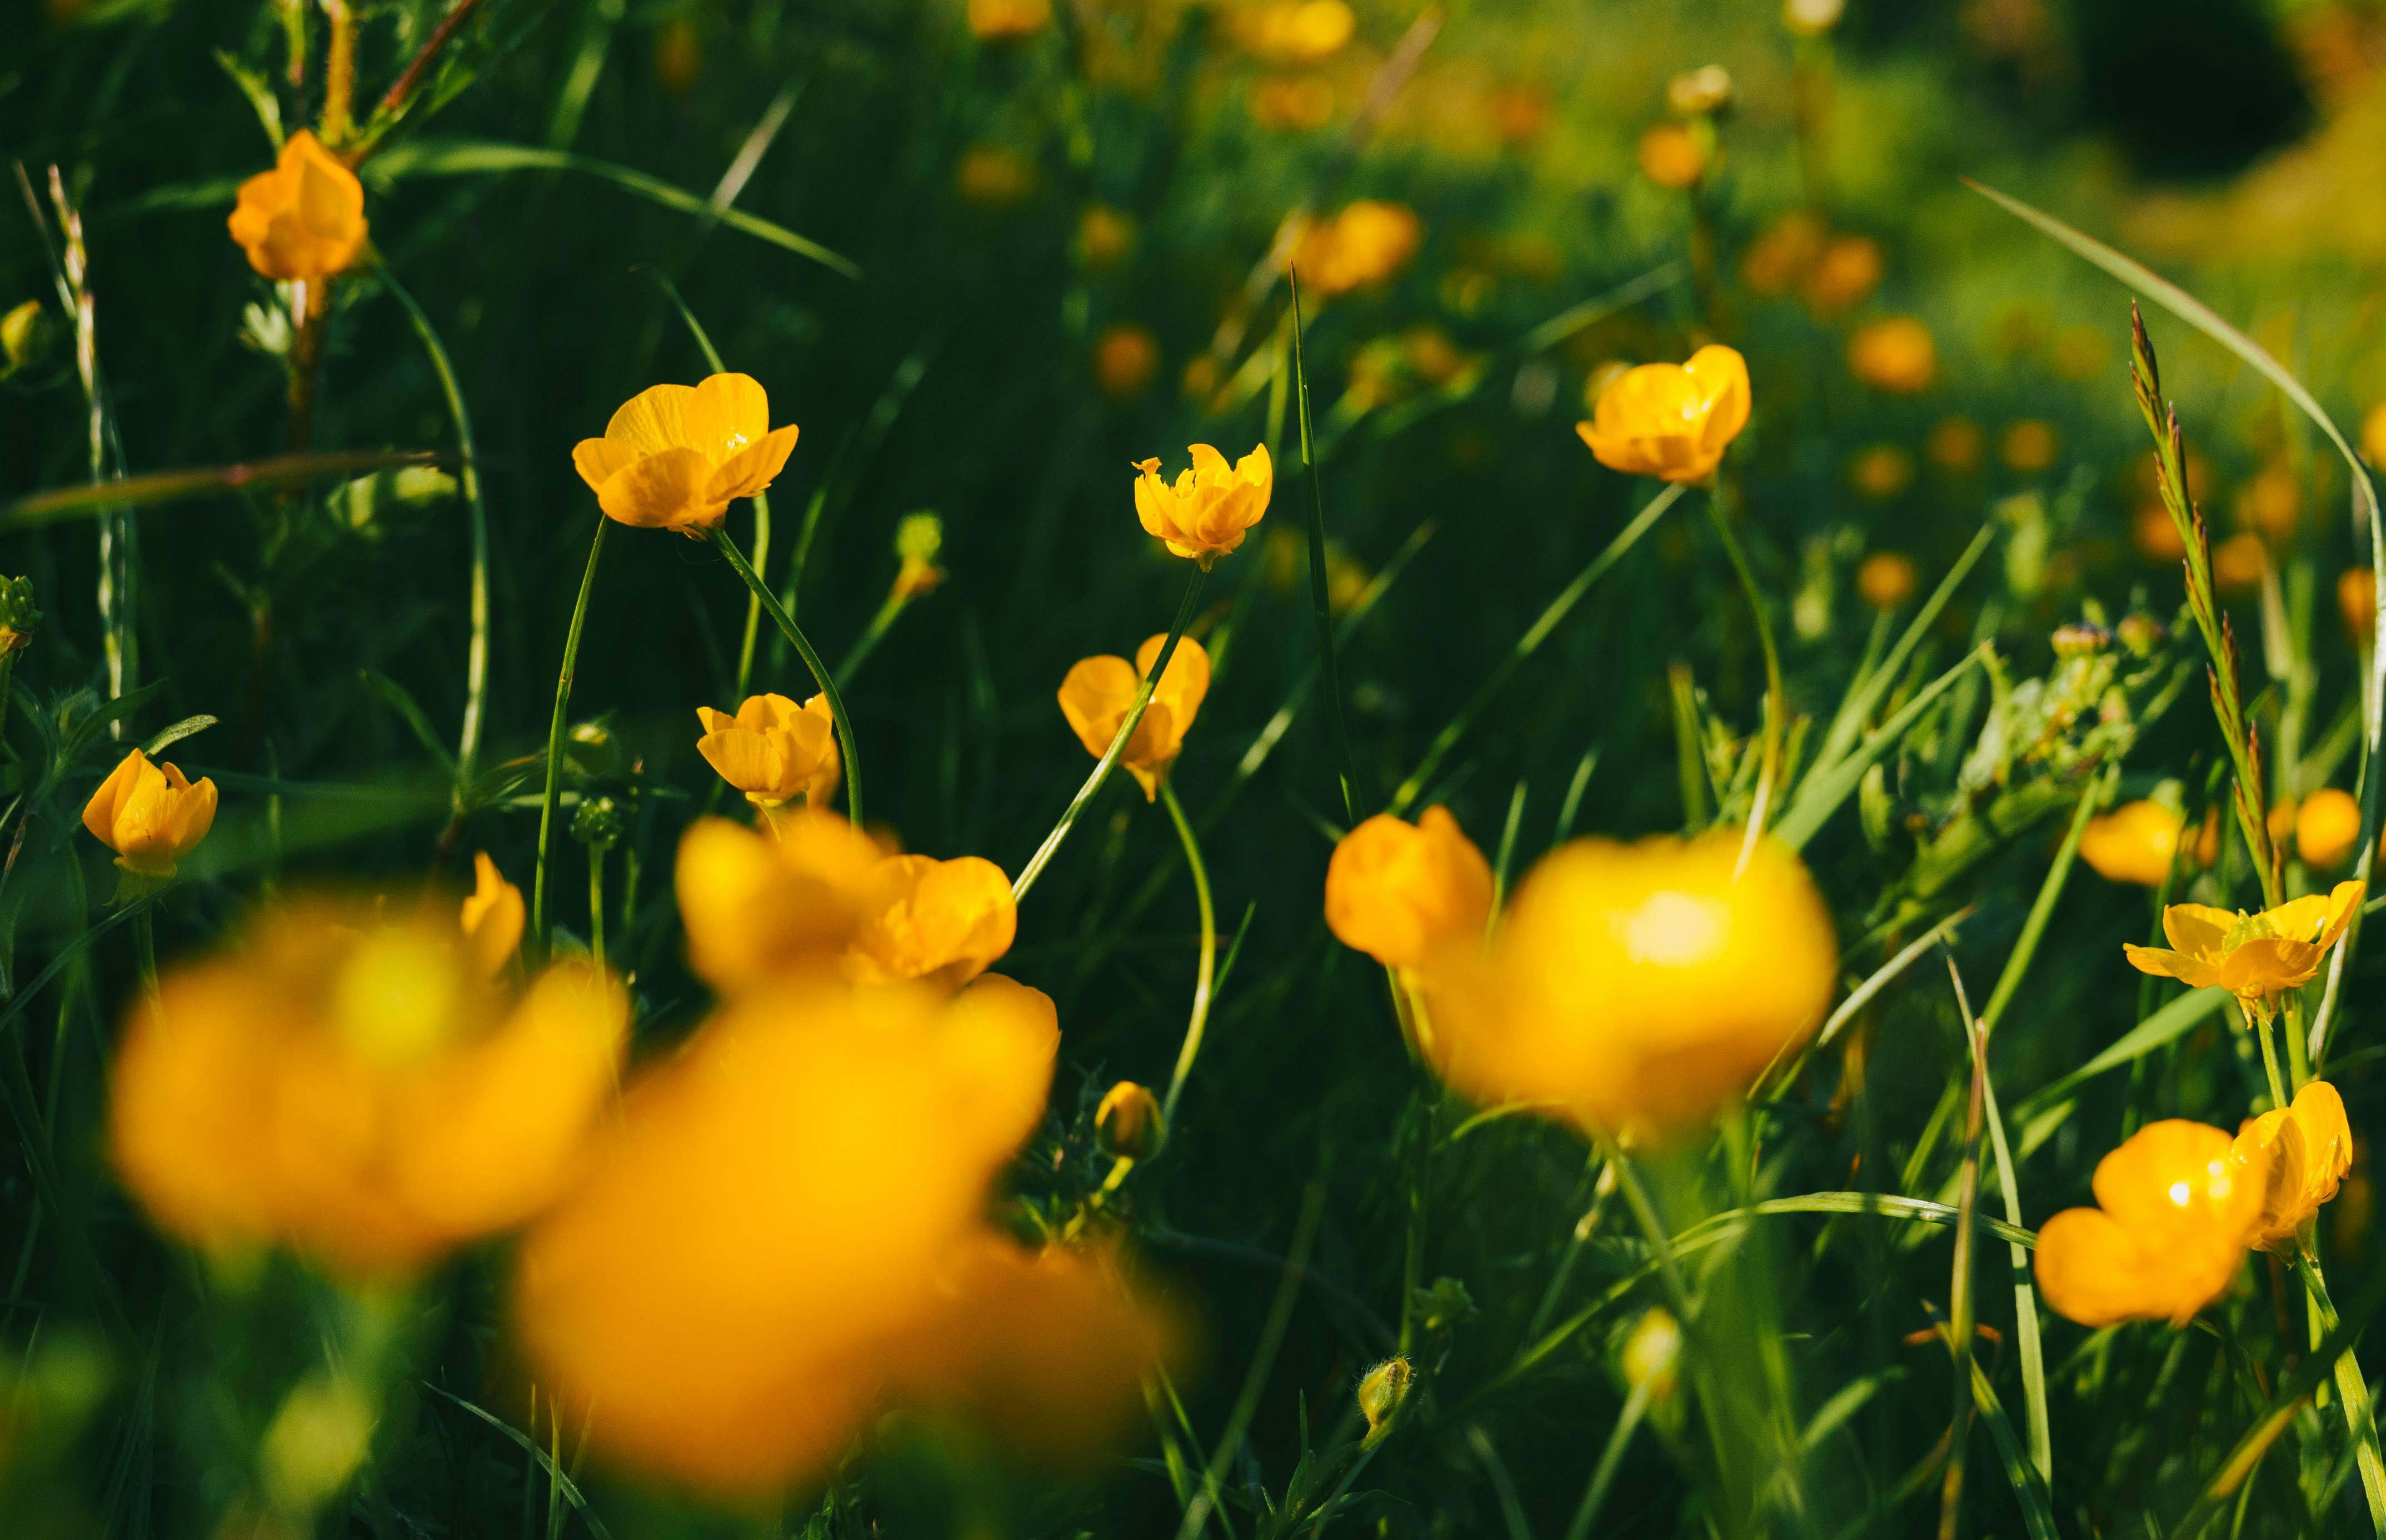
flower, plant, petal, People in nature, natural landscape, grass, sunlight, terrestrial plant, happy, groundcover, flowering plant, grassland, meadow, grass family, annual plant, close up, macro photography, wildflower, spring, prairie, herbaceous plant, pollen, landscape, field, plant stem, herb, daisy family, art, Pedicel, coquelicot, lily family